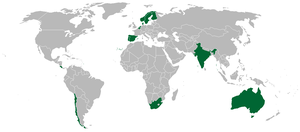
Créé en 1995, l’Institut international pour la démocratie et l’assistance électorale, une organisation intergouvernementale comprenant des États membres de tous les continents, a pour mission de promouvoir la démocratie durable dans le monde. L’objectif d’IDEA est d’aider à améliorer la conception d’institutions et de processus démocratiques clés par le biais d’une connaissance et d’une compréhension meilleures des questions qui conditionnent le progrès démocratique.